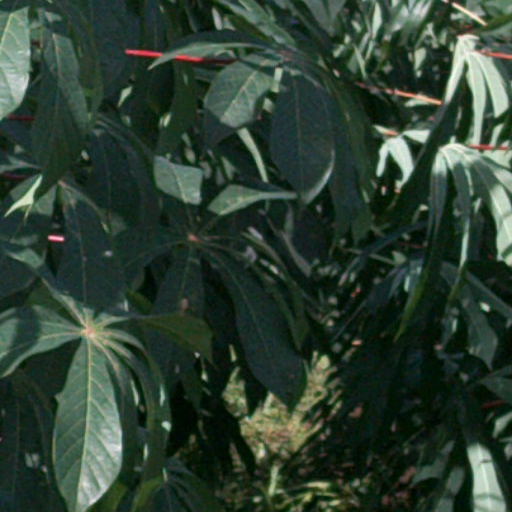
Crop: cassava